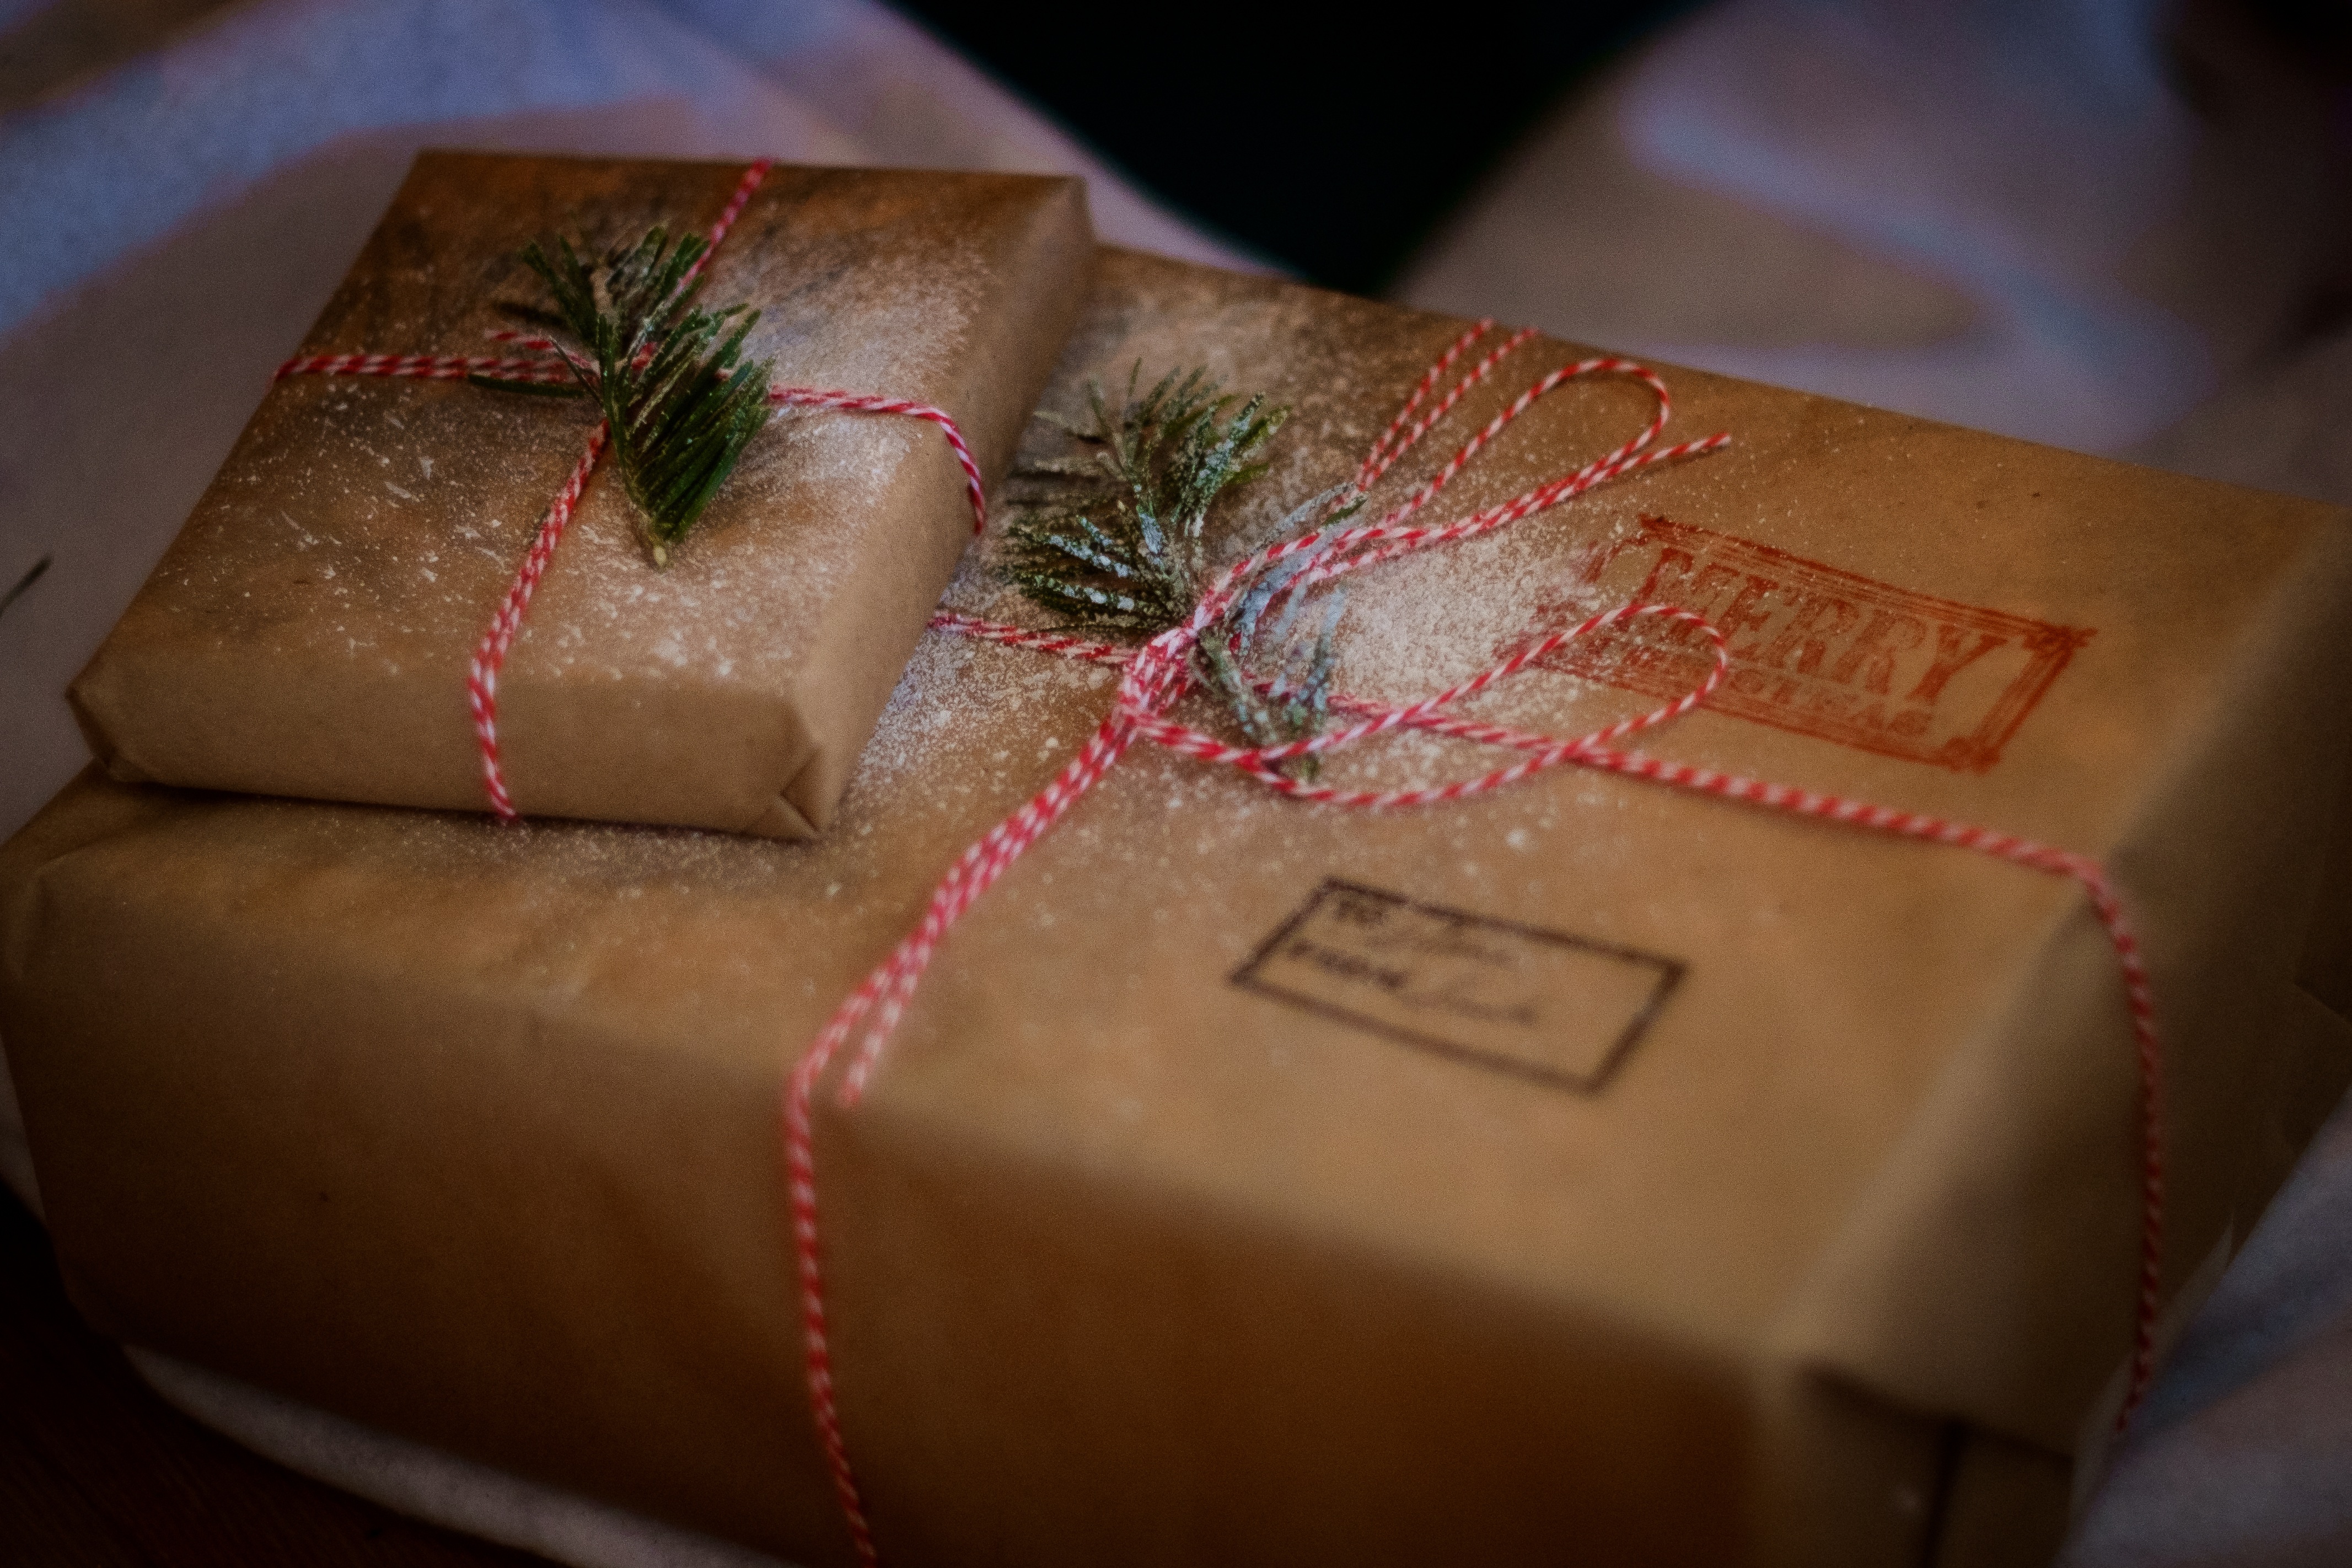
hand, flower, pink, christmas, festive, parcel, present, twine, eye, skin, beauty, flavor